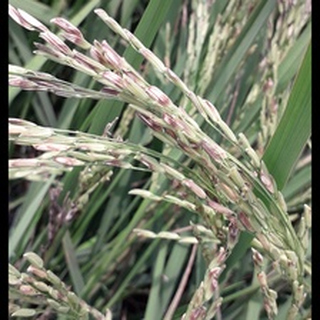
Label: diseased_rice